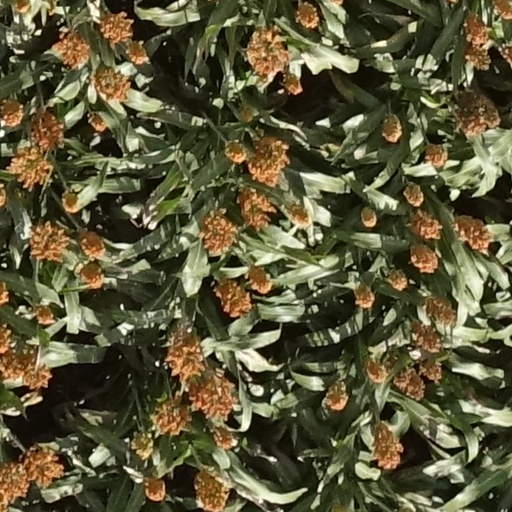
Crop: sorghum